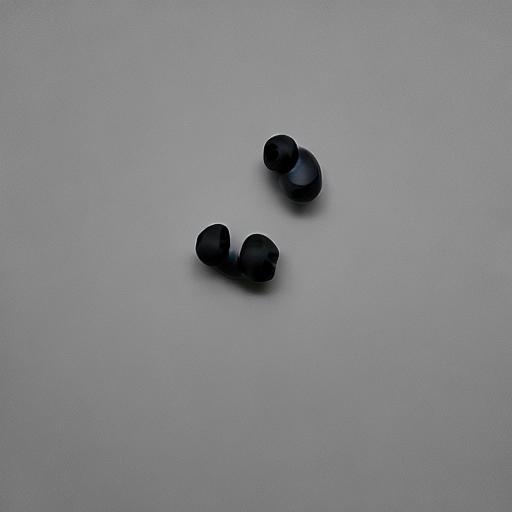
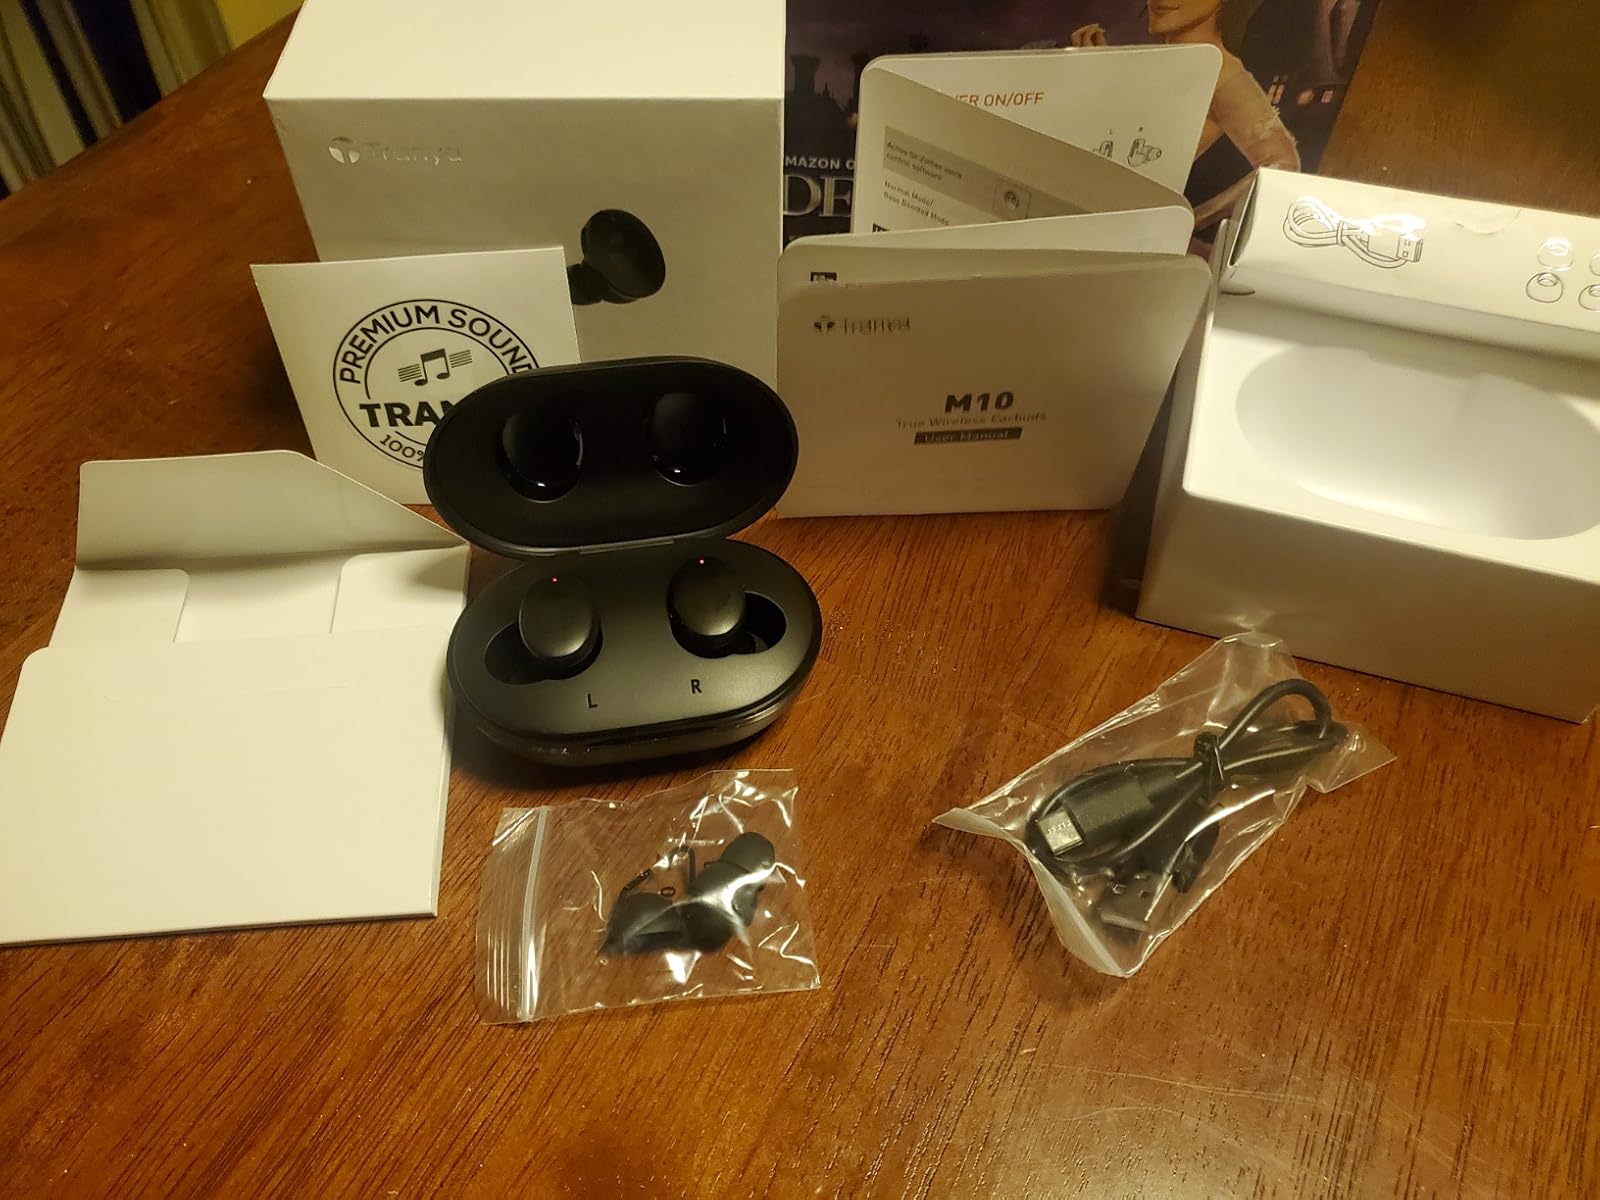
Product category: earbuds
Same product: no